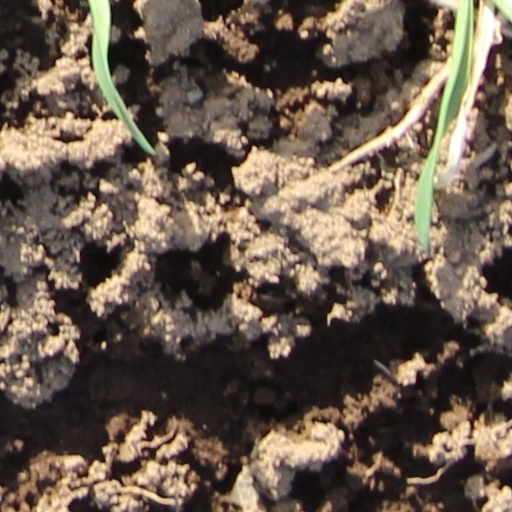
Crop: wheat